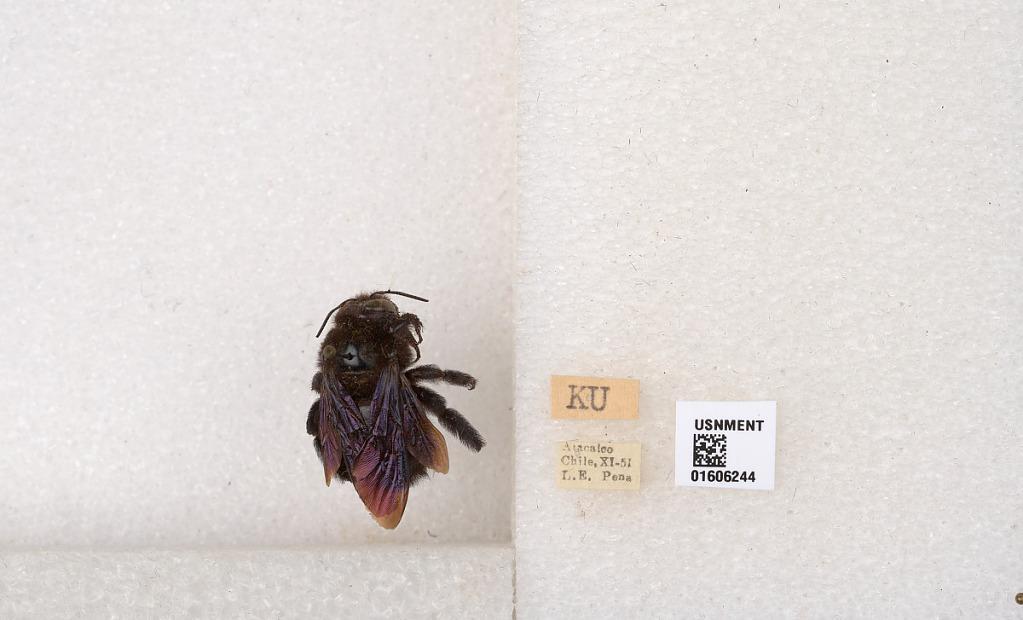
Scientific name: Xylocopa (Koptortosoma) buruana Lieftnick
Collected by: L. Pena
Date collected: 1951-11-1
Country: Chile
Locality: Atacalco